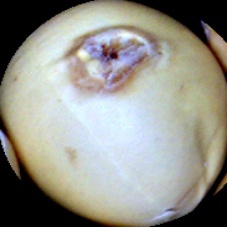
Label: Broken